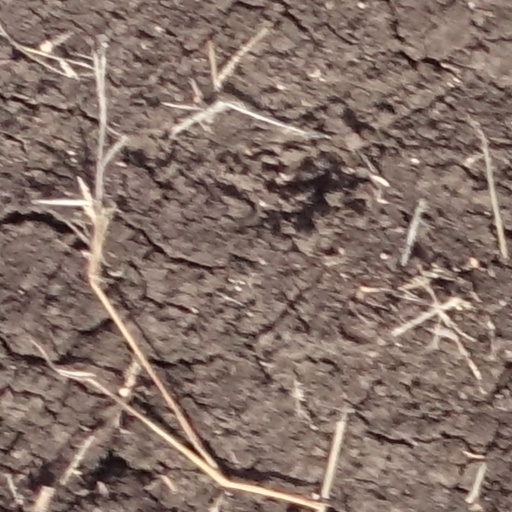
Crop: sorghum